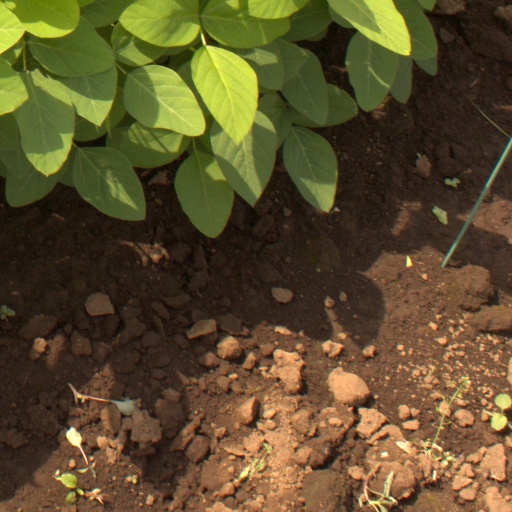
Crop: soybean